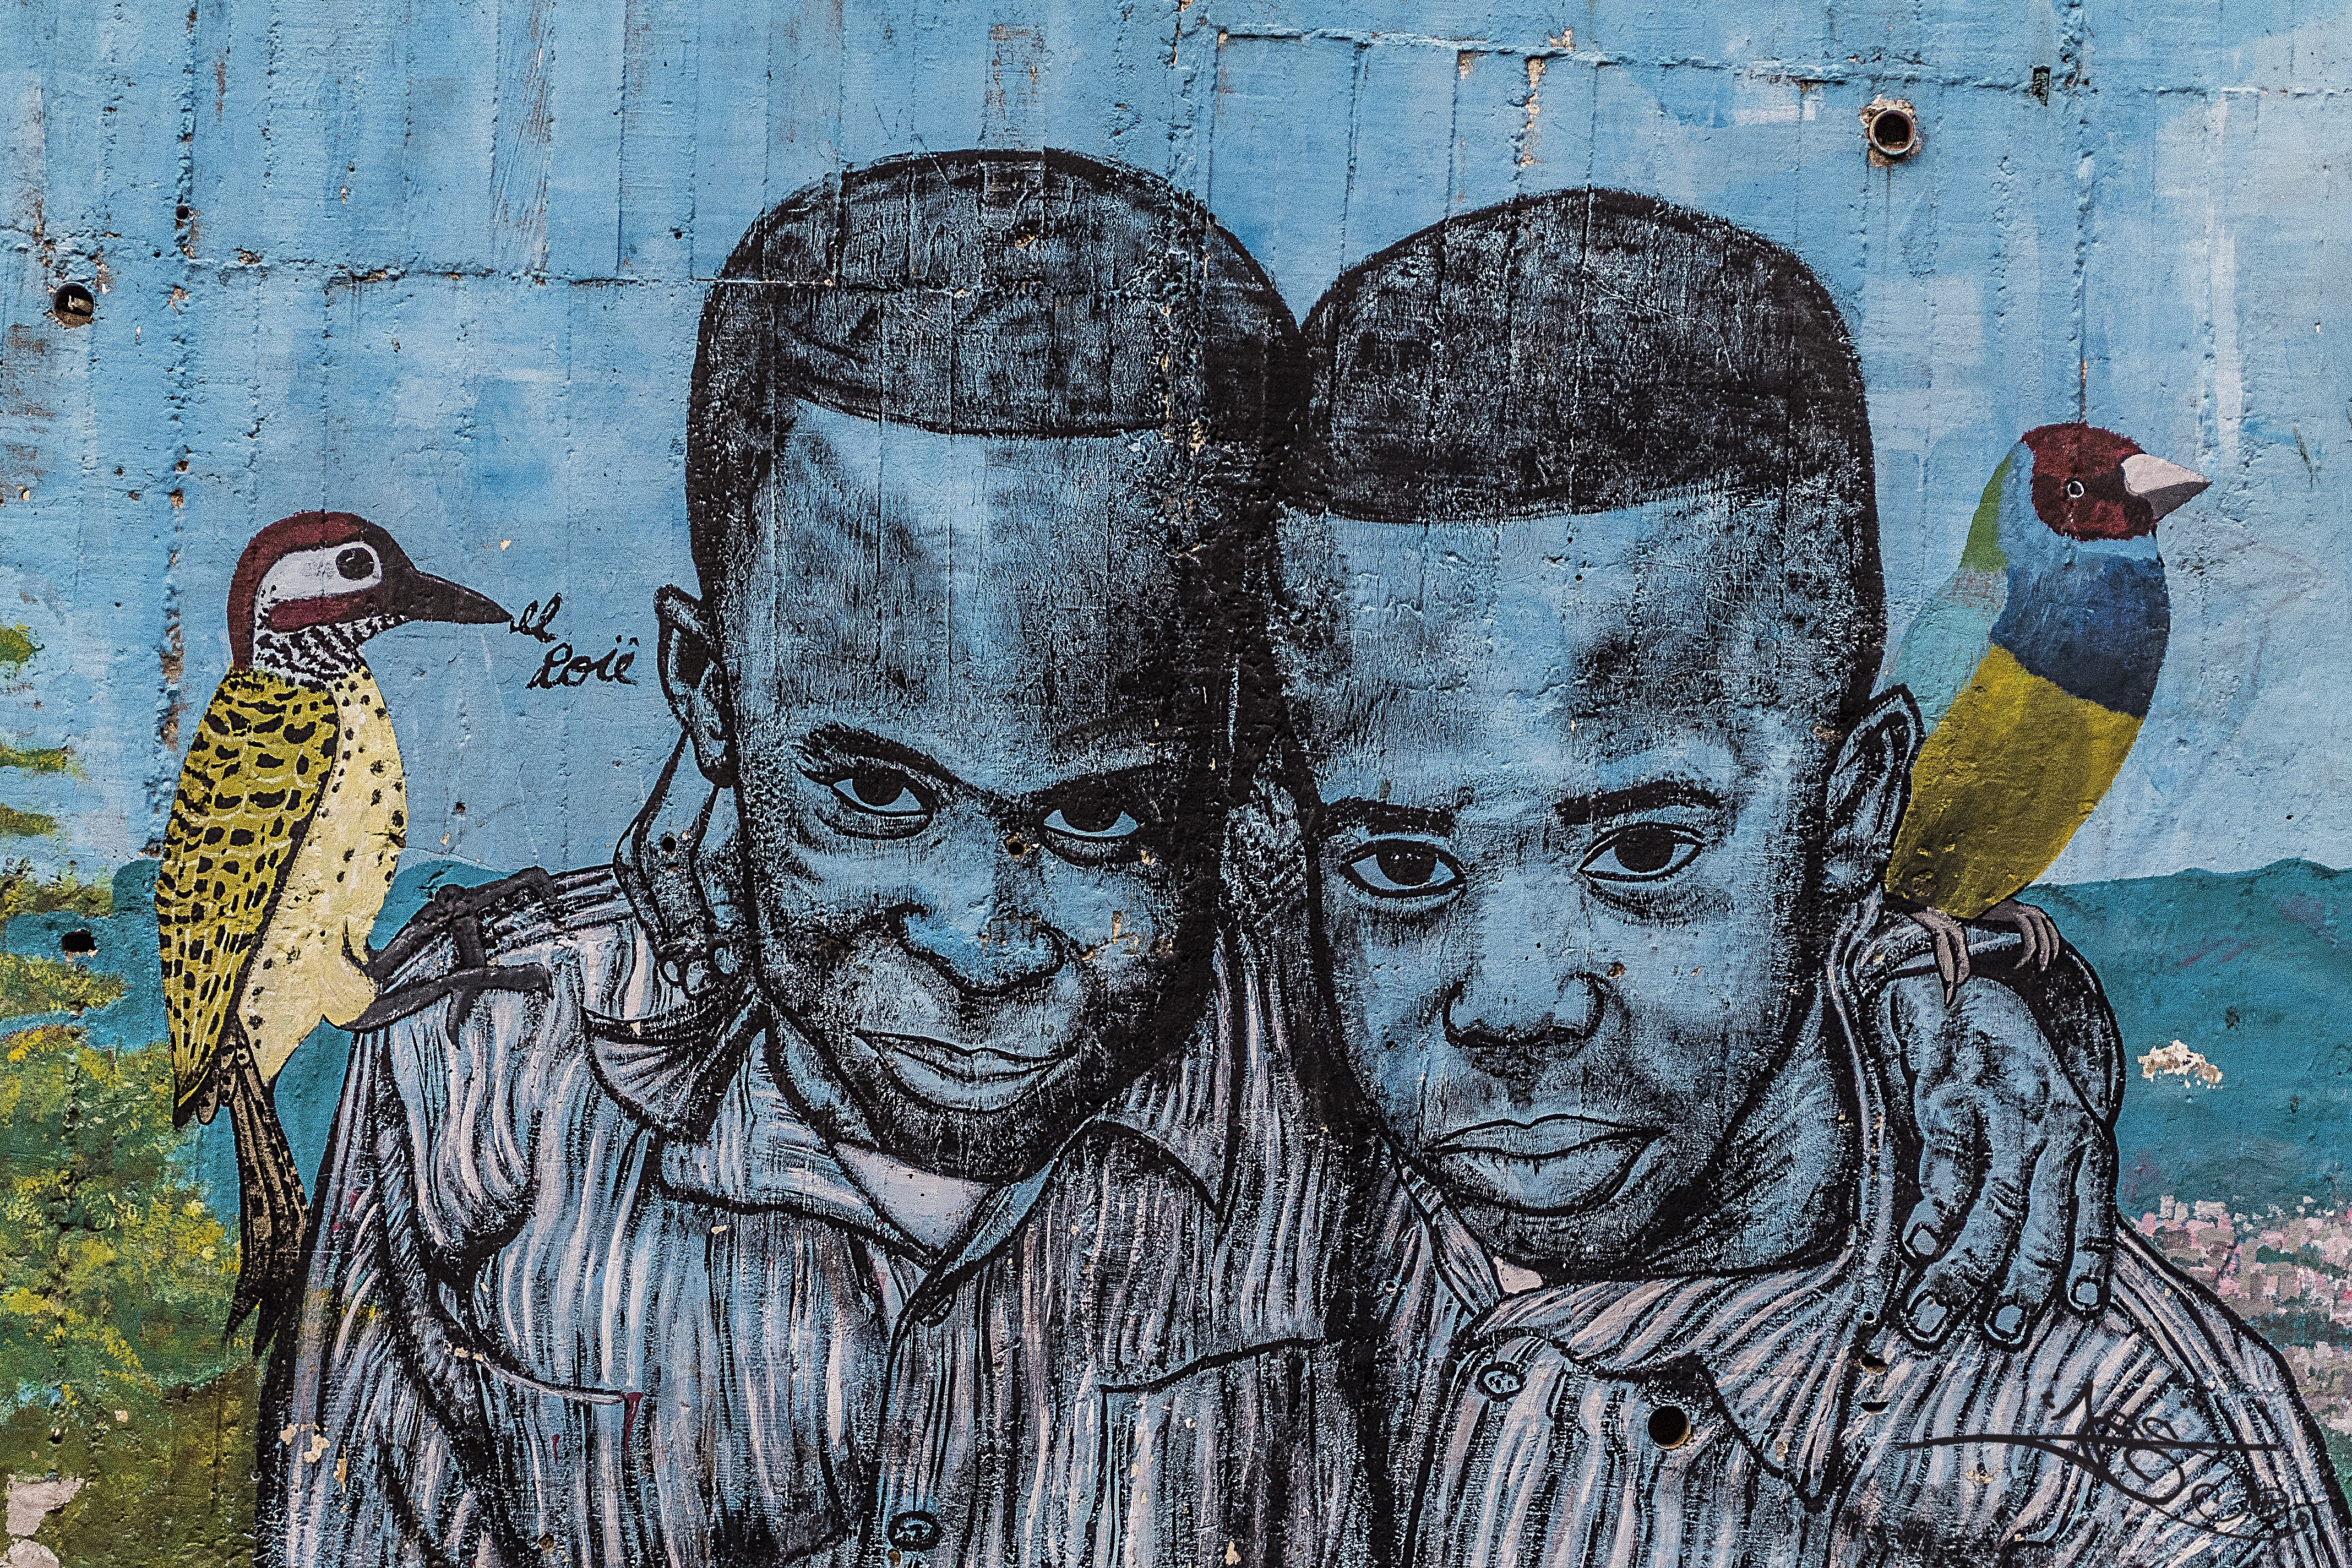
city, urban, artistic, grunge, graffiti, painting, street art, face, art, vandalism, background, sketch, drawing, illustration, mural, spray paint, painted, tags, tagging, colombia, graffiti wall, graffiti art, medellin